Answer in natural language. Considering the relative positions, is flatscreen television black bezel offscreen (marked C) above or below artistic colourful white paper drawing scenario (marked A)? Choose between the following options: above or below
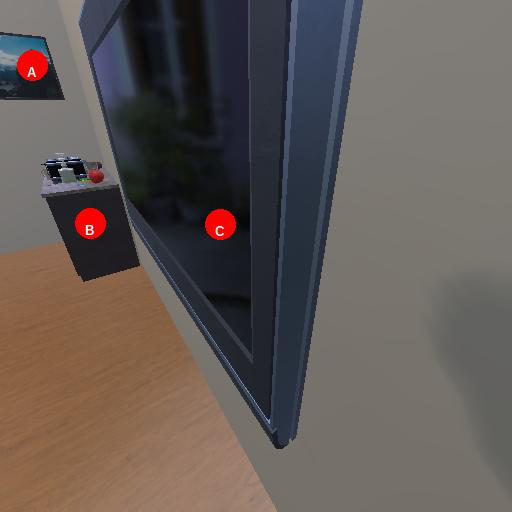
<answer>below</answer>